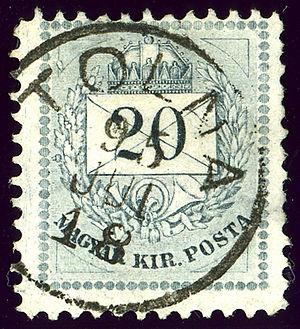
Tolna est une ville et une commune du comitat de Tolna en Hongrie.